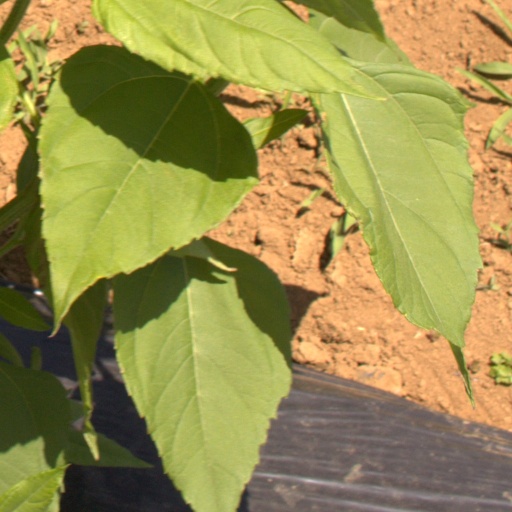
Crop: Jerusalem artichoke